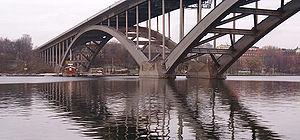
Le Västerbron, soit le pont de l'Ouest en français, est un pont en arc situé dans le centre de Stockholm, capitale de la Suède. Avec une longueur totale de 600 mètres dont 340 mètres au-dessus de l'eau, il est l'un des plus importants ponts de Stockholm. Son inauguration le 20 novembre 1935 en fait le second pont qui relie le sud de Stockholm au nord de la ville, la connexion se faisant alors, à cet endroit, par bateau.